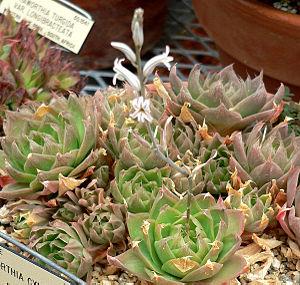
Haworthia cymbiformis est une espèce du genre Haworthia, sous-genre Haworthia, et de la famille des Asphodelaceae selon la classification phylogénétique.